Uiver

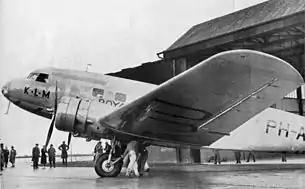
KLM Douglas DC-2 PH-AJU "Uiver"

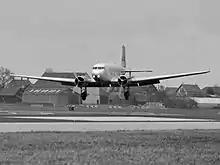
The replica "Uiver" returns to Schiphol, 31 March 1984

Uiver was the name of the Douglas DC-2 airliner with registration PH-AJU operated by Dutch airline KLM. This innovative aluminum aircraft became famous in 1934, both in the Netherlands and internationally, for winning the handicap division of the London to Melbourne MacRobertson Air Race.